Philipp Josef Pick

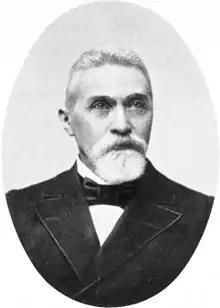
Philipp Josef Pick

Philipp Josef Pick (14 October 1834, Neustadt an der Mettau - 3 June 1910, Prague) was a dermatologist from the Austro-Hungarian Empire.